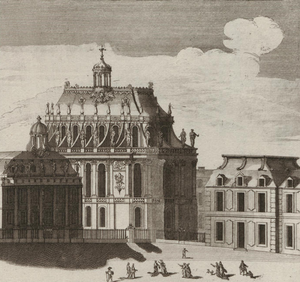
Pierre Lepautre, architecte et graveur du Roi - Profil de la chapelle royale de Versailles, in Les Plans, Coupes, Profils Et Elevations De la Chapelle du Chasteau Royal de Versailles, Paris, circa 1725
Pierre Lepautre parfois Le Pautre, est un dessinateur, graveur et architecte français, connu comme ornemaniste.